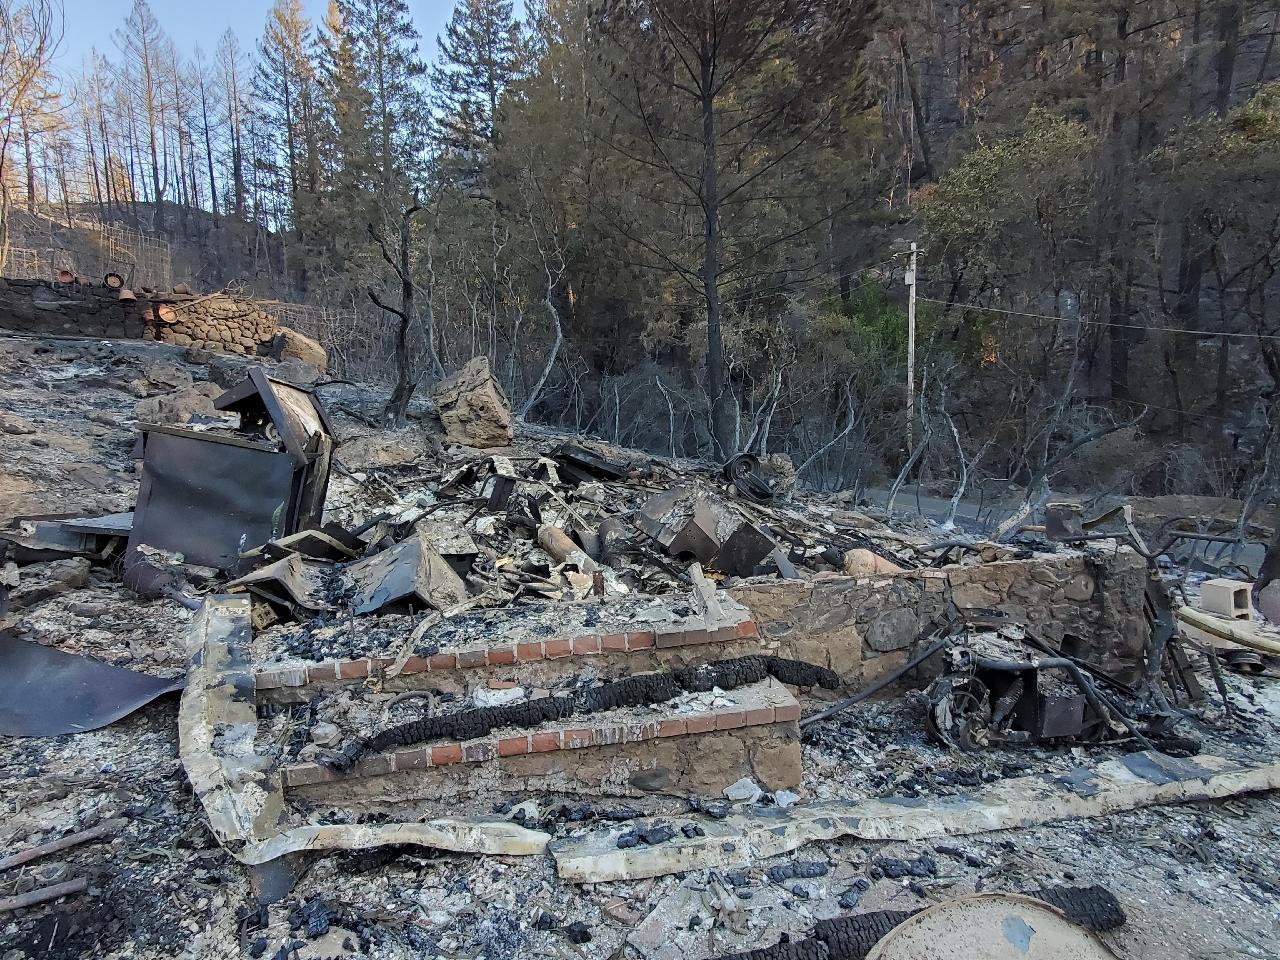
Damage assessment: destroyed